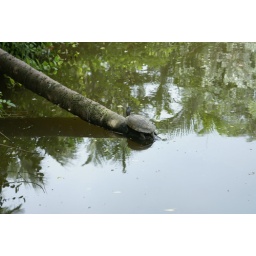
A turtle sunbathing by the water at Ardastra Gardens &amp;amp; Zoo.